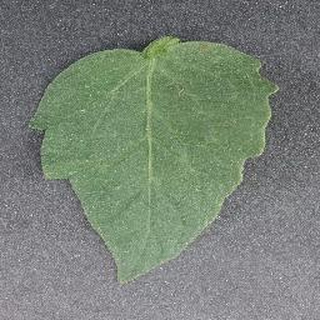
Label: healthy_tomato